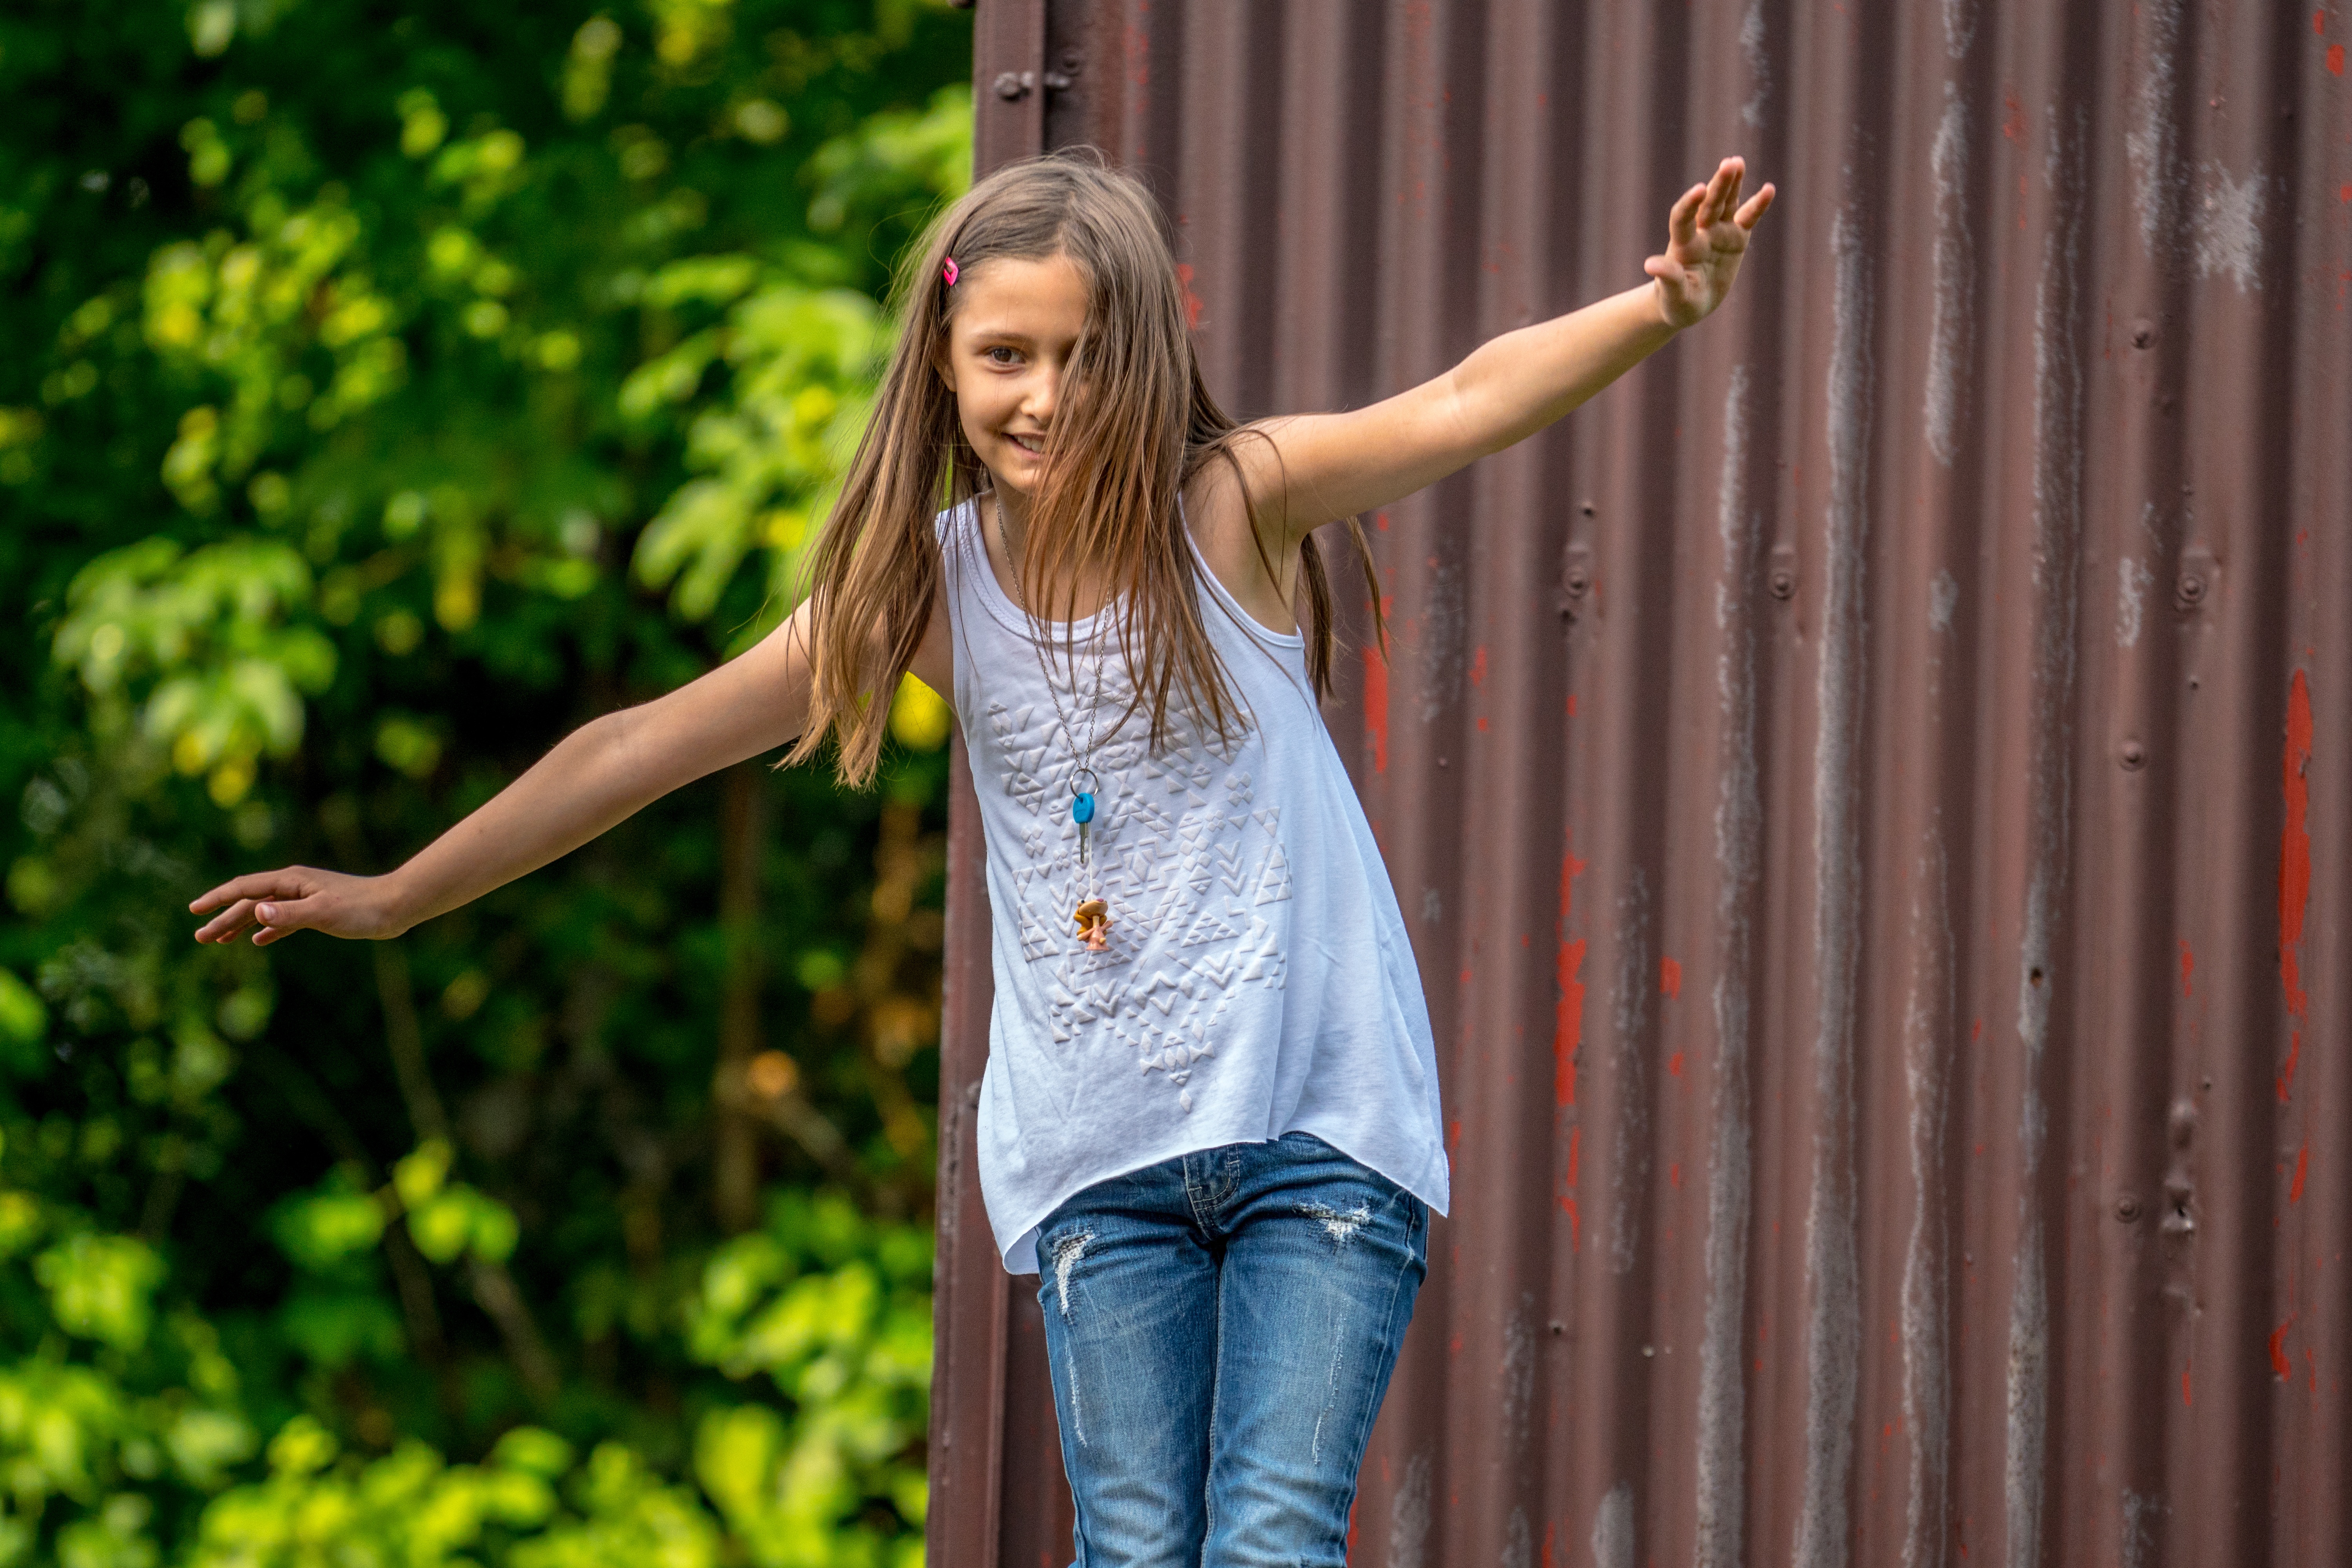
person, people, girl, photography, play, model, spring, balance, child, human, leisure, childhood, laugh, children, playground, photograph, beauty, out, photo shoot, portrait photography